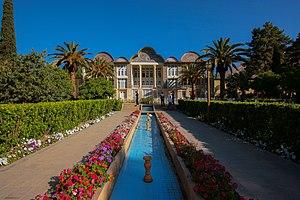
Le jardin d'Eram est un jardin persan historique situé à Chiraz, en Iran. 한국어: 에람 정원(페르시아어: باغ ارم)의 '에람'은 이란어로 낙원을 의미한다. 이 정원의 아름다움으로 붙여진 이름인데 사이프러스 나무와 어우러진 공원의 가로수 길에서 시라즈 최고의 공원임을 느낄 수 있다. 해발 1,600m의 고지대라 한여름에도 아주 뜨겁지 않고 겨울에도 서늘한 편이라 자연적인 공원 조성이 이루어지고 있다. Italiano: Detto in persiano باغ ارم, Bāgh Eram, ossia ""giardino del paradiso"", è un vasto giardino concepito durante il XX secolo che ospita al suo interno un palazzo, costruito nell'era Qajar da Mirza Ibrahim Khan. Il complesso fu utilizzato dall'élite feudale e dai capi della provincia di Fars, poi divenne di proprietà dei reali dell'Iran. ქართული: ერამის ბაღი ისტორიული სპარსული ბაღი ირანის ქალაქ შირაზში. სილამაზისა და ესთეტიკური მიმზიდველობის გამო, ერამის ბაღს ხშირად სამოთხეს უწოდებენ. მდებარეობს მდინარე ხოშკის ჩრდილოეთ ნაპირზე, ფარსის პროვინციაში. Қазақша: Эрам бағы Иранның ең әйгілі және ең ежелгі тарихи бақтарының бірі болып саналады.